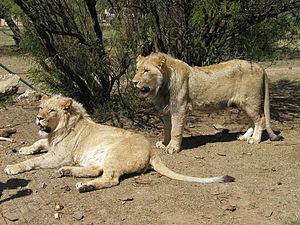
Michel Louis, né en 1955, est un auteur français, directeur du parc zoologique d'Amnéville.
Le lion est une espèce de mammifères carnivores de la famille des félidés. La femelle du lion est la lionne, son petit est le lionceau. Le mâle adulte, aisément reconnaissable à son importante crinière, accuse une masse moyenne qui peut être variable selon les zones géographiques où il se trouve, allant de 180 kg pour les lions de Kruger à 230 kg pour les lions de Transvaal. Certains spécimens très rares peuvent dépasser exceptionnellement 250 kg. Un mâle adulte se nourrit de 7 kg de viande chaque jour contre 5 kg chez la femelle. Le lion est un animal grégaire, c'est-à-dire qu'il vit en larges groupes familiaux, contrairement aux autres félins. Son espérance de vie, à l'état sauvage, est comprise entre 7 et 12 ans pour le mâle et 14 à 20 ans pour la femelle, mais il dépasse fréquemment les 30 ans en captivité.